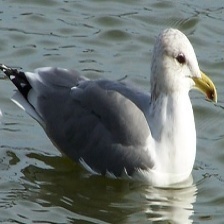
Species: CALIFORNIA GULL
Scientific name: LARUS CALIFORNICUS